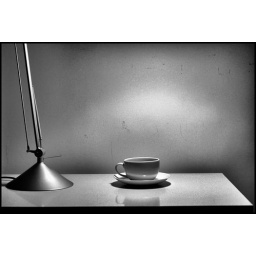
A coffee cup beneath a lamp on the table.